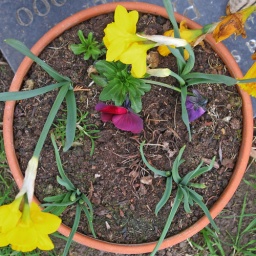
flowers in a pot